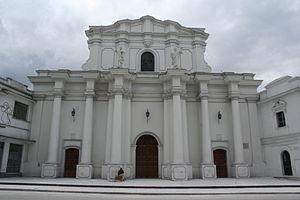
Cet article recense les cathédrales de Colombie.